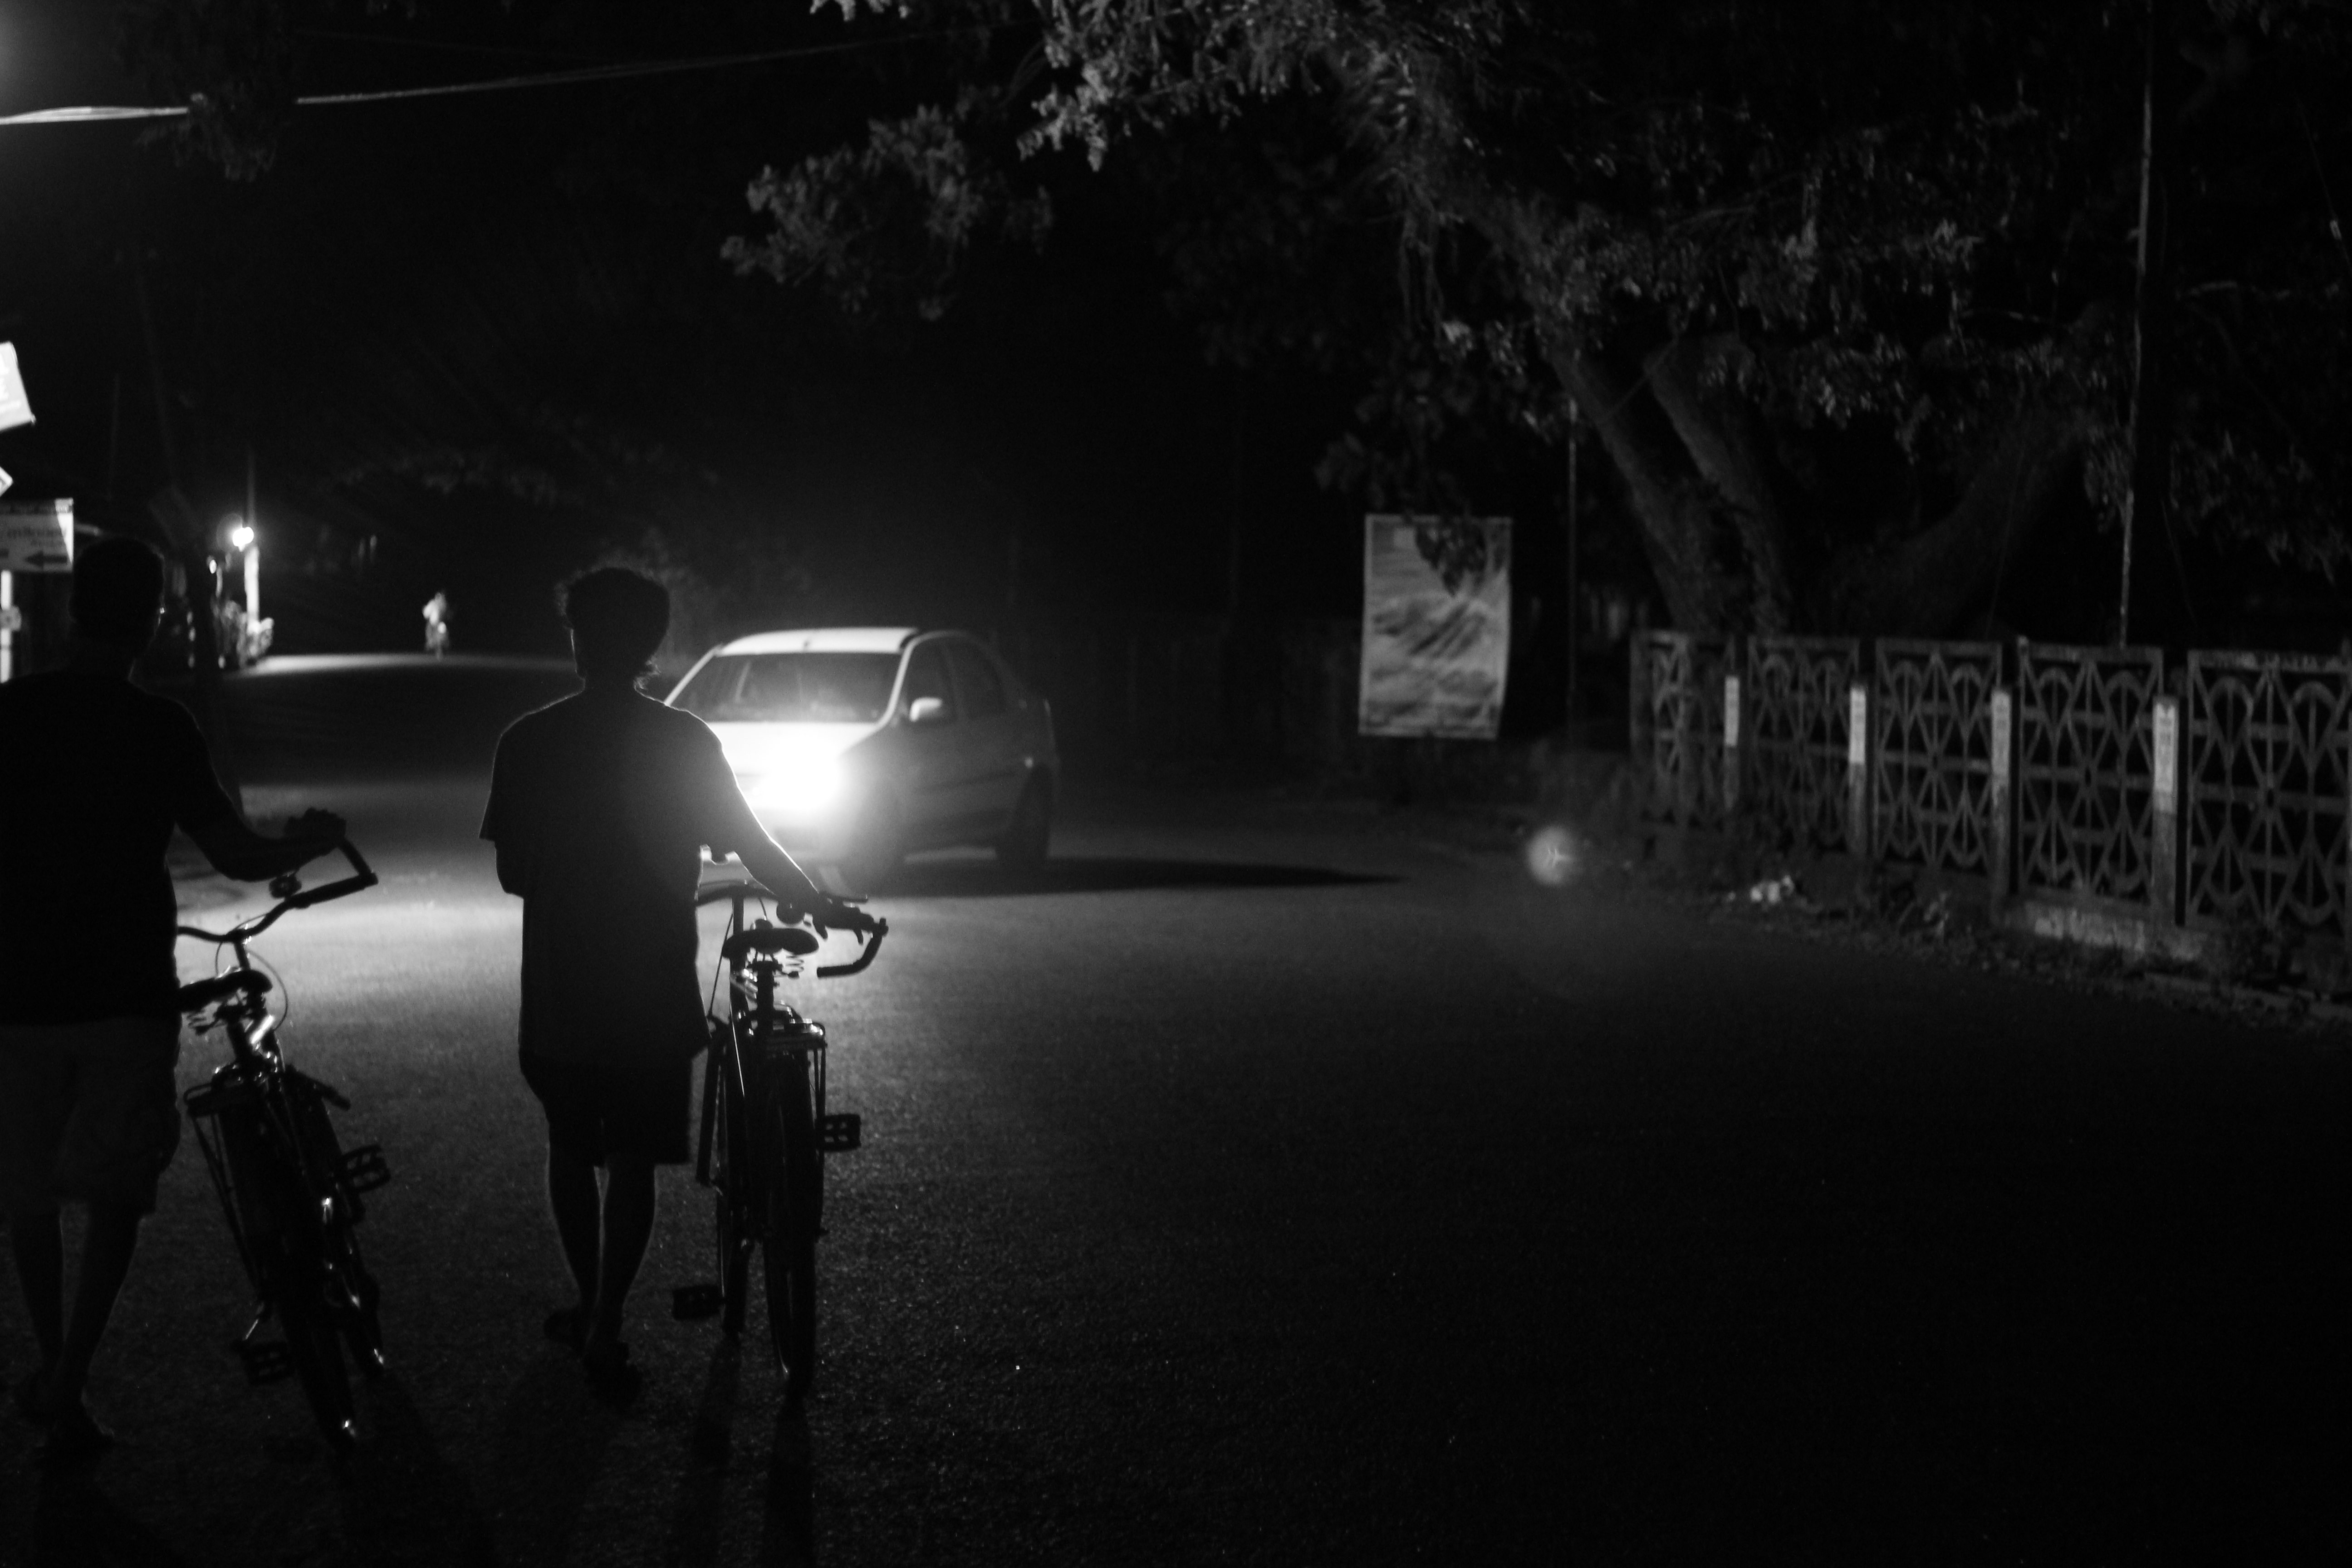
light, black and white, white, night, photography, darkness, black, monochrome, lighting, midnight, screenshot, monochrome photography, film noir